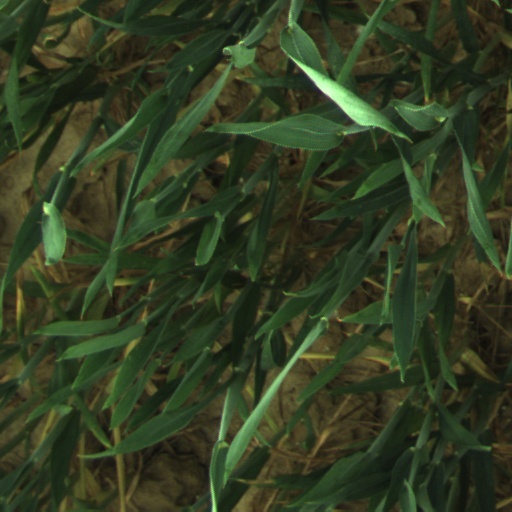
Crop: wheat